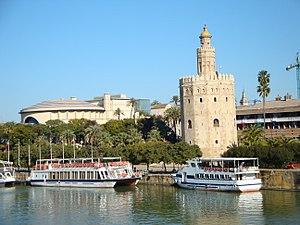
La Tour de l'Or est une tour d'observation militaire de la ville andalouse de Séville. Elle fut construite au début du XIIIᵉ siècle, durant la domination almohade, afin de contrôler l'accès à la ville depuis le Guadalquivir. Elle faisait partie des fortifications érigées autour du centre historique de la ville et de l'Alcazar par les Almoravides et les Almohades entre les XIᵉ et XIIIᵉ siècle.